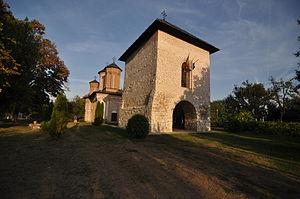
Snagov est une commune roumaine situé à 40 km au nord de Bucarest, dans le județ d'Ilfov.
Le monastère de Snagov est un monastère orthodoxe fondé par Mircea Iᵉʳ, grand-père de Vlad III, aujourd'hui en Roumanie.